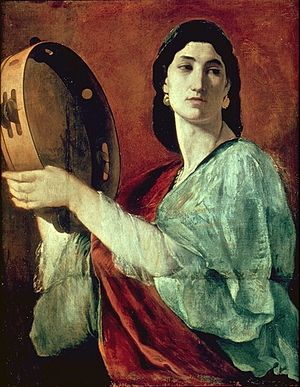
Mirjam / Senere omtale
Mirjam.
Mirjam eller Miriam er ifølge Det gamle testamente søster af Moses og Aron, syv år ældre end Moses og fire år ældre end Aron, og eneste datter af Amram og Jochebed fra Levis stamme. Hun blev en profetinde og omtales først i 2. Mosebog. Navnet Mirjam er senere blevet helleniseret til Maria, og i denne græske form gået ind i samtlige sprog i den kristne verden som ét af de mest brugte pigenavne.